Opera Southwest

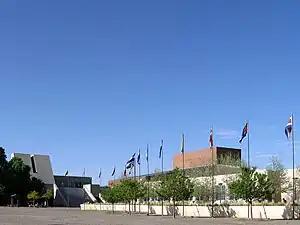
The National Hispanic Cultural Center in Albuquerque, 2010

Opera Southwest (formerly known as Albuquerque Opera Theatre) is an American professional opera company based in Albuquerque, New Mexico. Founded in 1972, it has presented many world premieres of new operas in addition to the standard repertoire. In 2015, its production of Franco Faccio's "Amleto", the opera's first performance in 143 years, was a finalist in the International Opera Awards. Anthony Barrese, who joined the company in 2007 as Music Director, has been its Artistic Director and Principal Conductor since 2011. Its Artistic Director Emeritus is David Bartholomew.